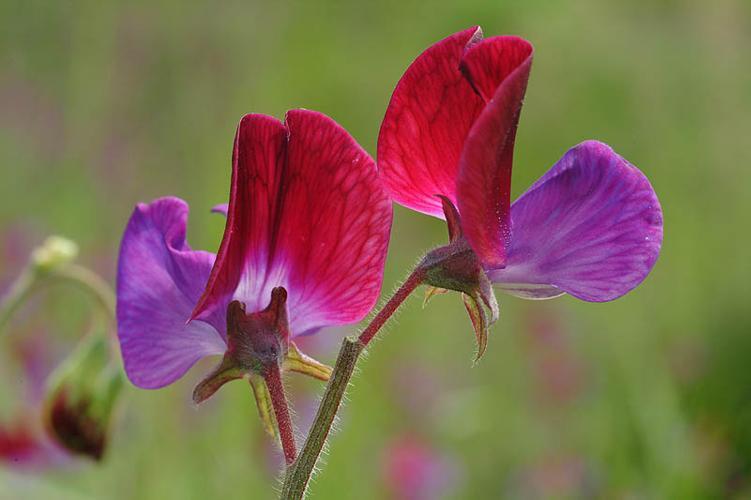
Label: sweet pea